BP Shipping

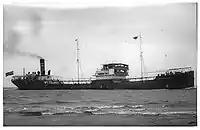
"British Emperor", launched in 1916

Having initially employed independent contractors to carry its oil from Persia (now Iran) back to Europe and into India, in April 1915 the Anglo-Persian Oil Company (APOC) set up the British Tanker Company (BTC) in April 1915, with an initial capital of £100,000. The BTC placed orders with two Tyneside based shipbuilders, Armstrong Whitworth and Swan Hunter, for a total of seven steam-powered oil tankers.